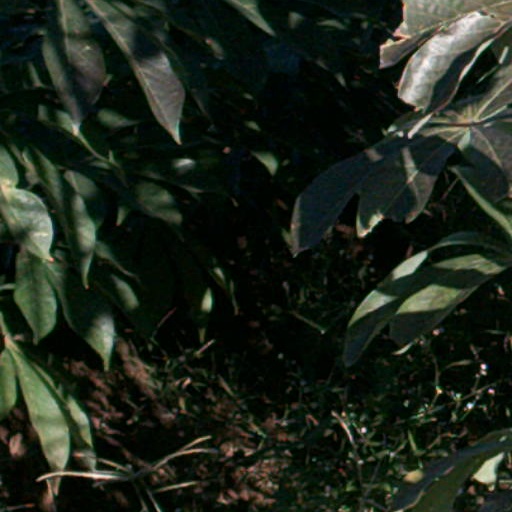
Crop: cassava